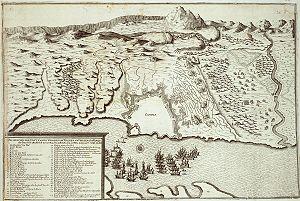
Guillaume d'Alméras, marquis de Mirevaux, né dans la ville assiégée de Montpellier, place-forte huguenote, vers 1617, mort le 22 avril 1676 à la bataille d'Agosta, est un officier de marine et aristocrate français.
Jacques de Cuers, seigneur de Cogolin, dit « Cogolin », né vers 1620 et décédé à Toulon le 14 novembre 1700, est un aristocrate et officier de marine français du XVIIᵉ siècle. Il se distingue pendant la campagne de Sicile, en 1676 sous les ordres de Duquesne pendant la guerre de Hollande et finit sa carrière avec le grade de chef d'escadre. Il est fait chevalier de Saint-Louis à la création de l'ordre.
La Crète est la principale île grecque et également l'une des plus méridionales de Grèce. Elle représente une des frontières symboliques entre l'Occident et l'Orient.
Damien de Martel, baron de Rénac, seigneur puis marquis de la Porte et de la Chesnardière, né vers 1607 au Bec-Hellouin, dans le diocèse d'Évreux, et mort le 30 avril 1681 est un aristocrate et officier de marine français du XVIIᵉ siècle. Descendant d'une famille de la noblesse normande, il fera carrière dans la Marine royale. Capitaine de vaisseau à 30 ans, il gravit tous les échelons dans la Royale et parvient à celui de lieutenant général des armées navales du Ponant en 1656. Après plusieurs missions en mer Méditerranée contre les barbaresques, il prend part à la Guerre de Hollande. « Brave soldat et mauvais matelot », selon le marquis de Villette-Mursay, il accepte mal l'autorité du comte d'Estrées, et l'accuse publiquement des défaites subies par la flotte alliée. Ces accusations lui valent d'être embastillé. Libéré, il ne recevra plus aucun commandement.
François-Bénédict de Rouxel de Medavy, marquis de Grancey, baptisé le 1ᵉʳ avril 1635 et décédé le 9 septembre 1679 à Argentan, est un gentilhomme et officier de marine français du XVIIᵉ siècle. Né dans une famille de la noblesse normande, il pense un temps s'engager au service de l'Église avant d'opter pour la carrière des armes, comme son père le maréchal de Grancey. Il reçoit, à 23 ans, le commandement du régiment de Grancey avec lequel il prend part à la première guerre austro-turque et se distingue à la bataille de Saint-Gothard en 1664. Dans les années qui suivent, il passe dans la Marine royale tout en conservant le commandement de son régiment, il participe en 1668 et 1669 aux expéditions de secours à Candie assiégée par les Ottomans.
18 avril : Aurangzeb, qui cherche à instaurer la sharî'a, interdit la construction de temples hindous et fait détruire les plus récents. Le temple de Vishwanath à Bénarès est démoli en août, suivi par ceux de Keshava Rai à Mathura en janvier 1670 et de Somnāth au Kâthiâwar.